Minute and second of arc

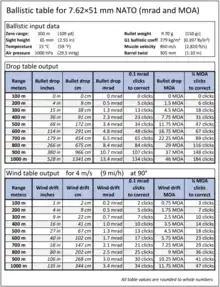
Example ballistic table for a given 7.62×51mm NATO load. Bullet drop and wind drift are shown both in mrad and minute of angle.

The arcminute is commonly found in the firearms industry and literature, particularly concerning the precision of rifles, though the industry refers to it as minute of angle (MOA). It is especially popular as a unit of measurement with shooters familiar with the imperial measurement system because 1 MOA subtends a circle with a diameter of 1.047 inches (which is often rounded to just 1 inch) at 100 yards ( at or 2.908 cm at 100 m), a traditional distance on American target ranges. The subtension is linear with the distance, for example, at 500 yards, 1 MOA subtends 5.235 inches, and at 1000 yards 1 MOA subtends 10.47 inches.